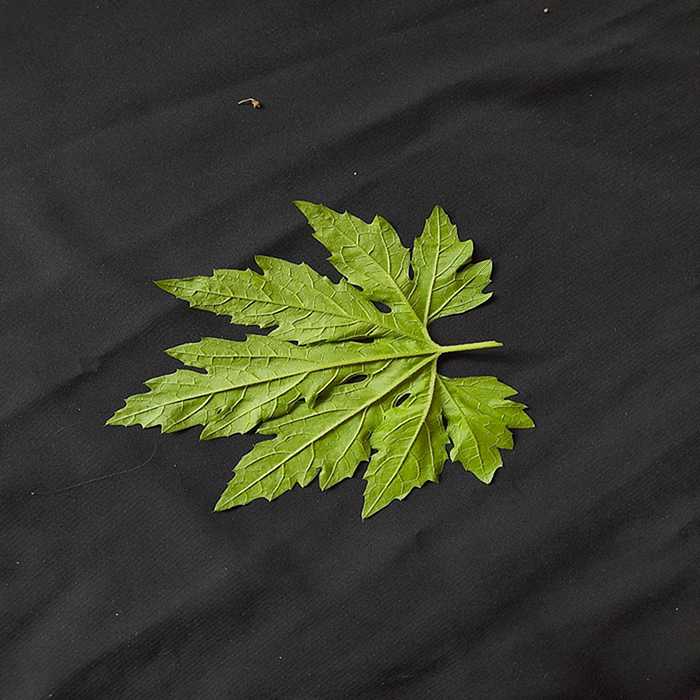
Plant: Bitter Gourd
Label: Fresh leaf